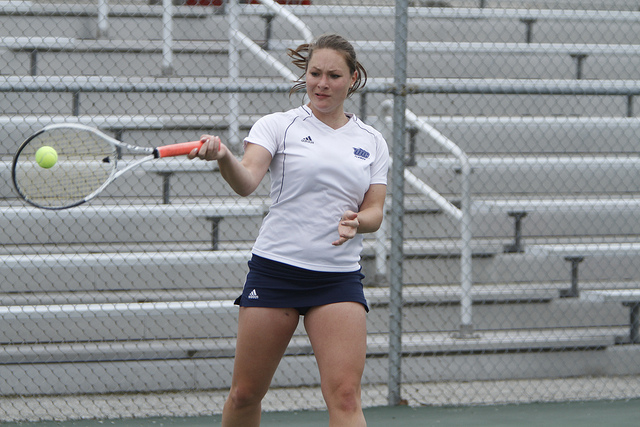
người phụ nữ áo trắng đang chơi tennis trên sân